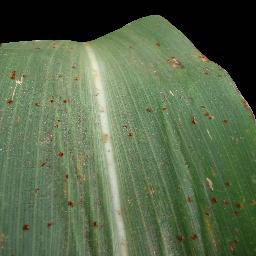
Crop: corn
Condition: (maize)_common_rust